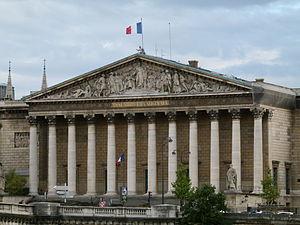
Chambre des Députés